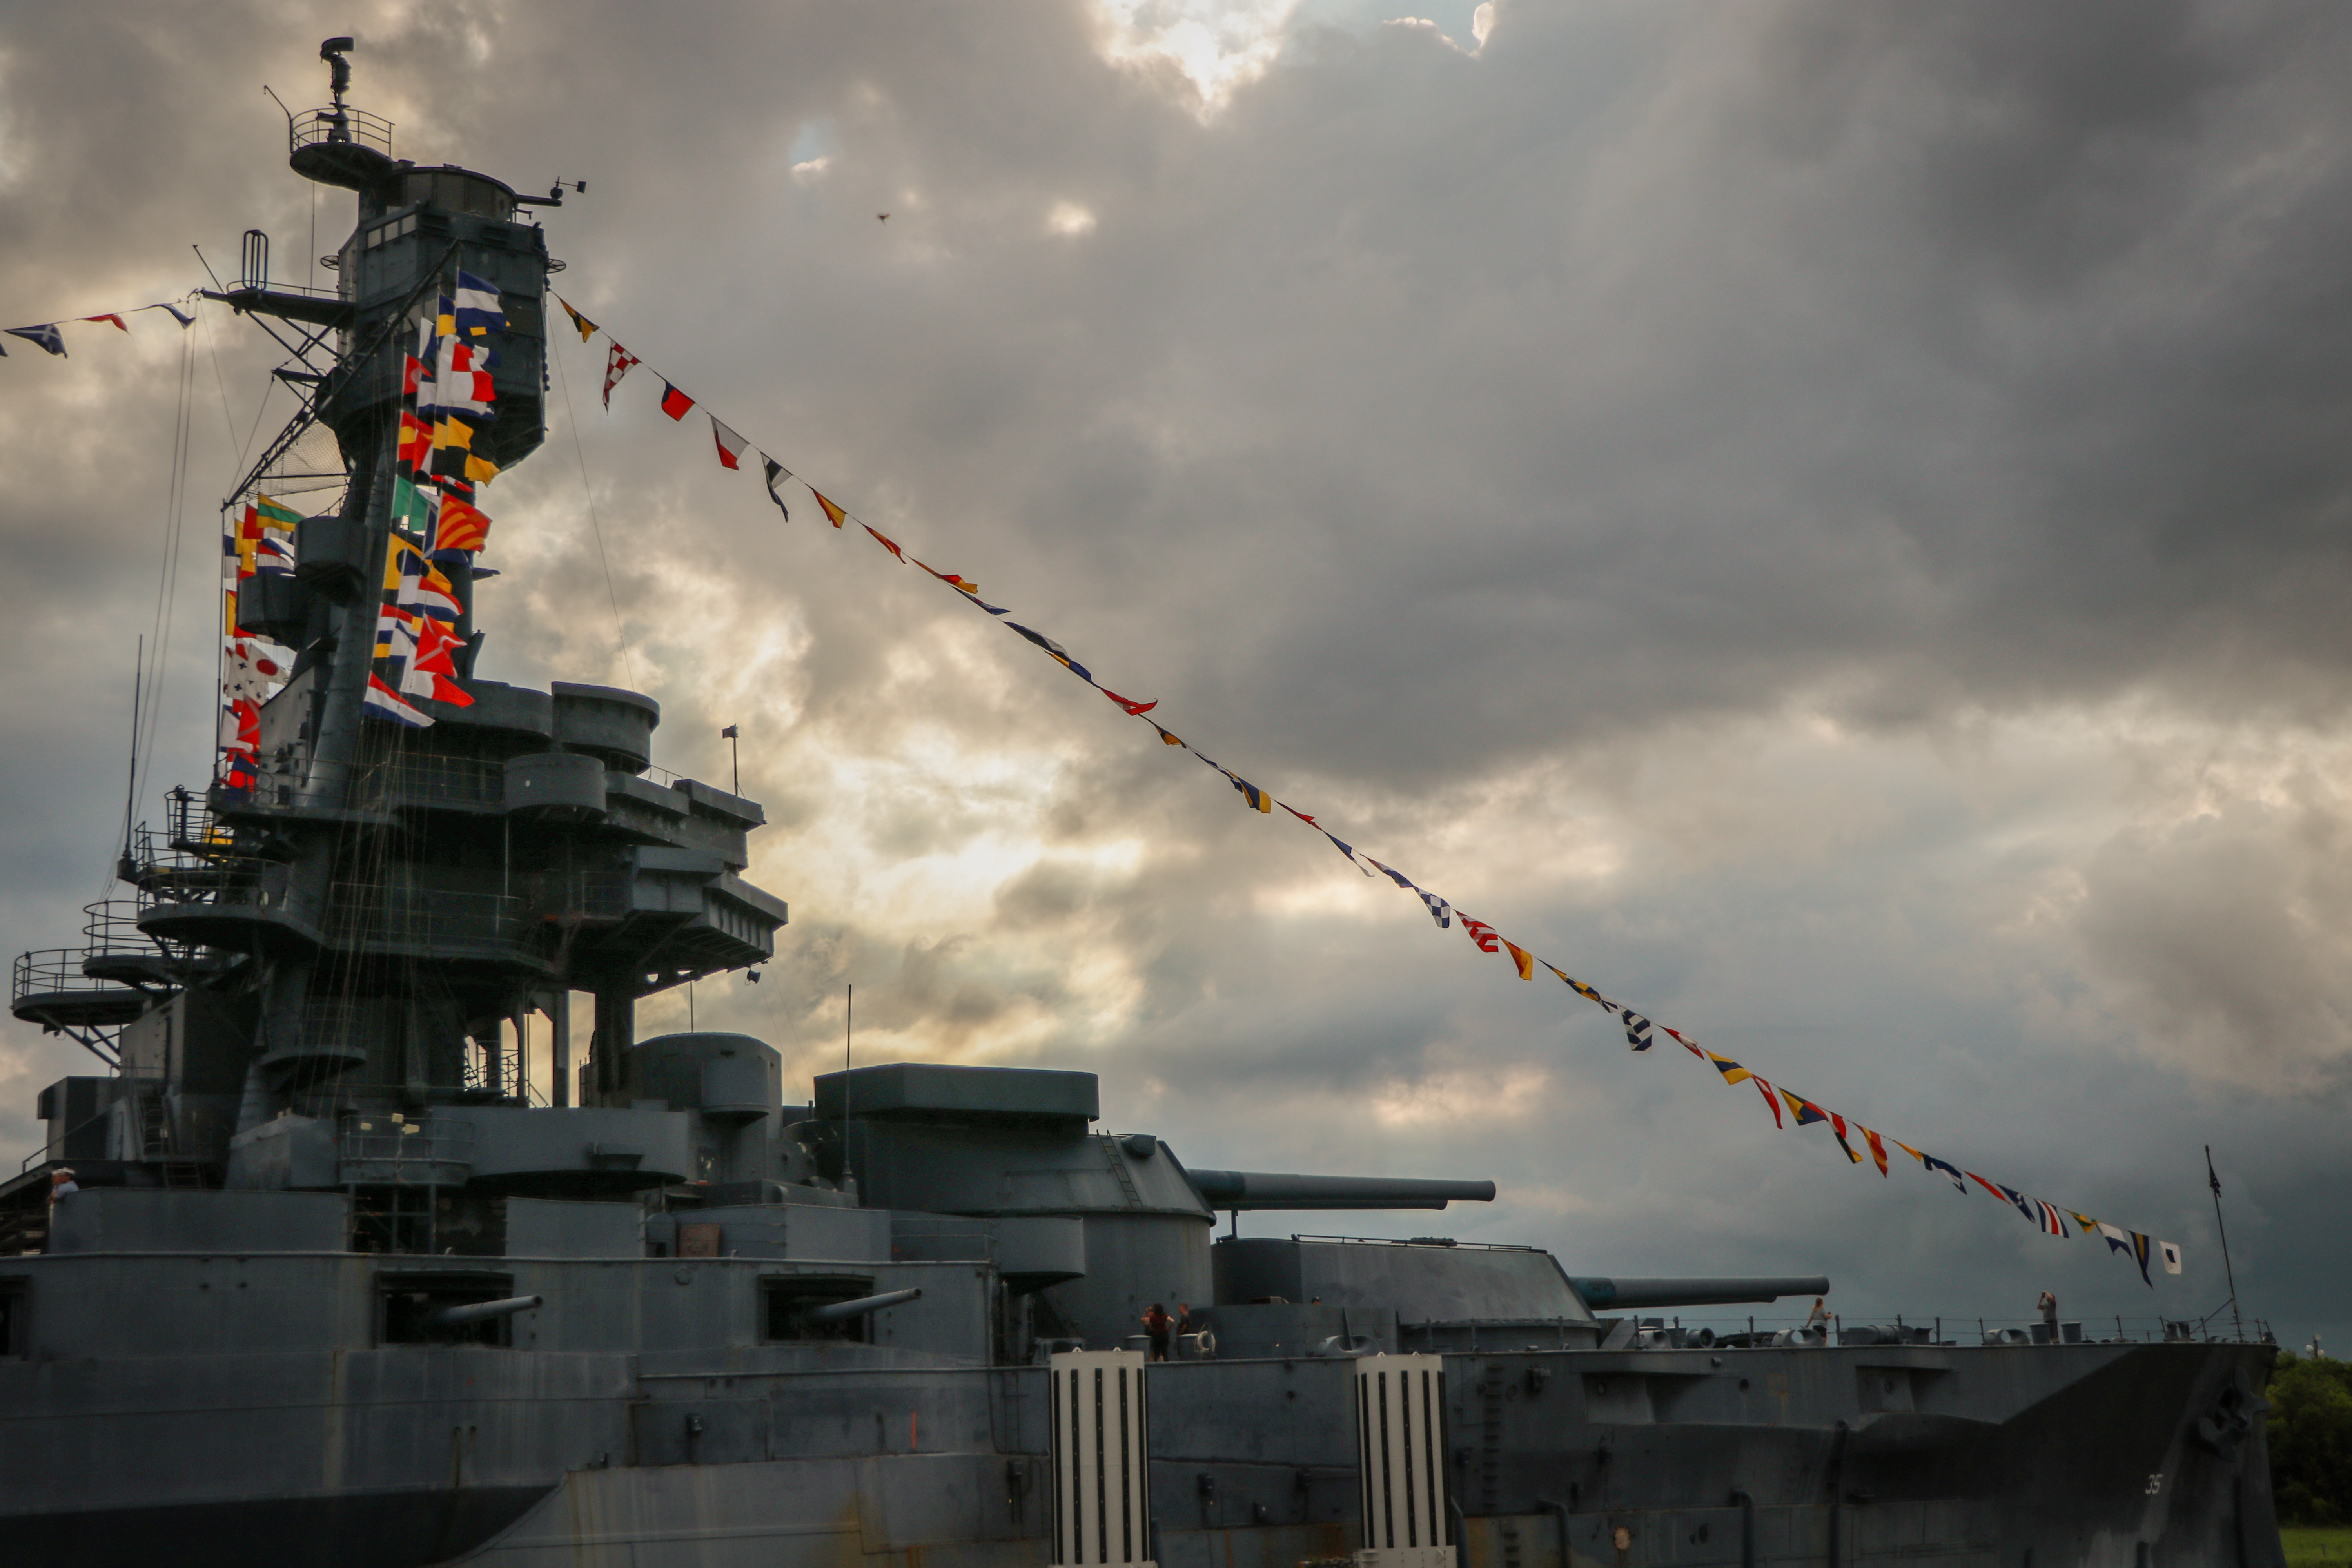
battleshiptexas, battleship, texas, navy, boat, houstonshipchannel, water, sky, clouds, outdoors, statepark, flags, guns, anchors, cloud, world, vehicle, watercraft, ship, cumulus, heat, naval architecture, meteorological phenomenon, naval ship, warship, electricity, smoke, aircraft, place of worship, city, destroyer, cruiser, landscape, horizon, roof